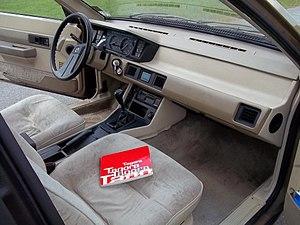
Talbot Tagora GLS 2.2